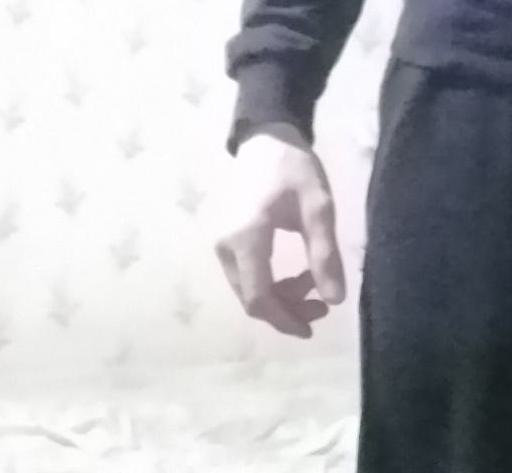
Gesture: no_gesture